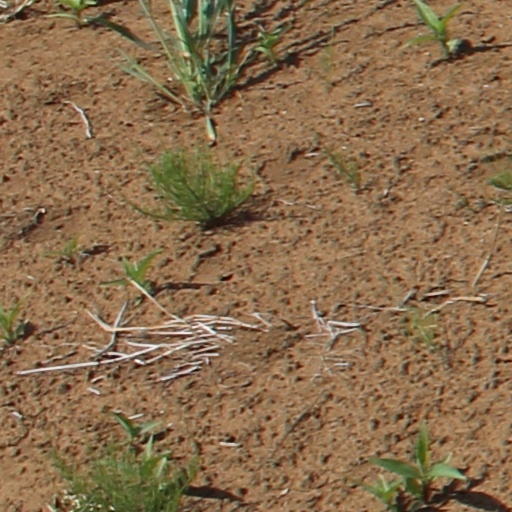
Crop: wheat